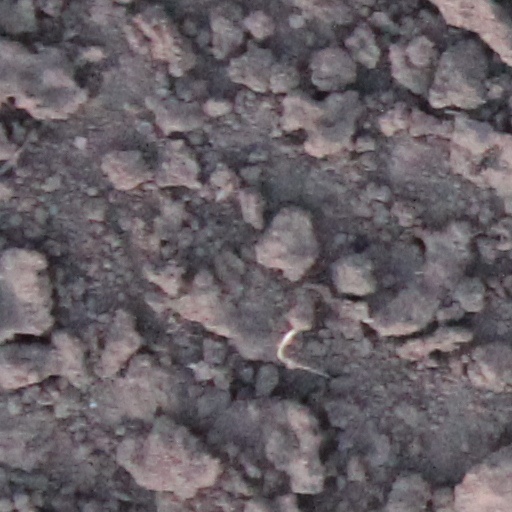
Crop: wheat